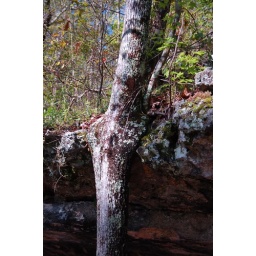
These trees sprouted underneath the rock overhang, but grew around and into the rock as they got taller.